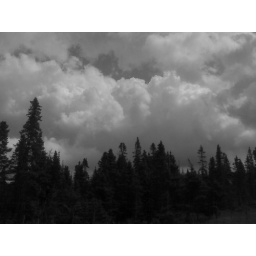
Clouds in black and white